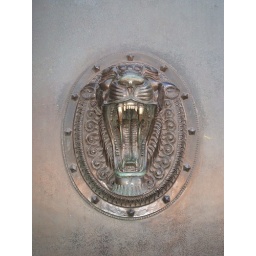
On the doors of office building in Water Street,Liverpool.